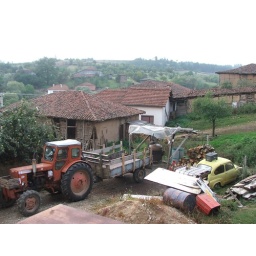
The view out of the window at the house in Vladimirovo.